MS Star Voyager

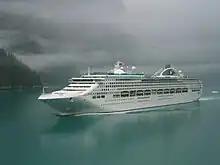
"Dawn Princess" in Tracy Arm Fjord, Alaska, United States. Taken in 2006 from

In 2001, while operating in Alaska's Glacier Bay National Park, "Dawn Princess" struck and killed a humpback whale while travelling too fast through the protected waters. Princess Cruises was later charged and found guilty in United States federal court and paid a fine and restitution totalling US$750,000.